Pine64

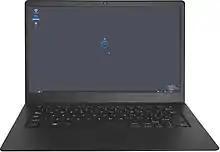
Pinebook Pro

In November 2016, the Pinebook, a netbook built around an Allwinner A64 SoC with 2 GiB of RAM and a 16 GiB eMMC module, was announced. Pre-release comments in "Make" wrote that the A64's closest analog was two to three times the A64's price, and that the A64 continued the Raspberry Pi's trend of breaking barriers for engineers.